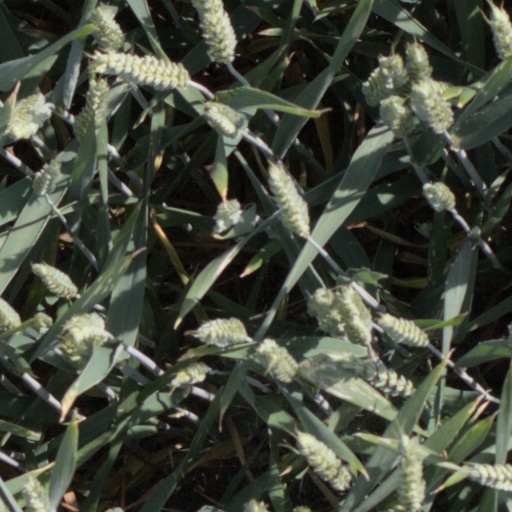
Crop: wheat